Microbial rhodopsin

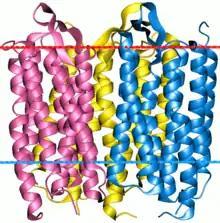
Bacteriorhodopsin trimer

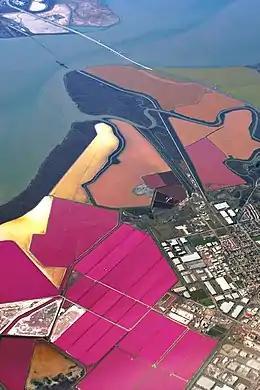
Purple bacteriorhodopsin in Halobacteria at Cargill's salt evaporation ponds in San Francisco Bay, located at Newark, California

Microbial rhodopsins, also known as bacterial rhodopsins, are retinal-binding proteins that provide light-dependent ion transport and sensory functions in halophilic and other bacteria. They are integral membrane proteins with seven transmembrane helices, the last of which contains the attachment point (a conserved lysine) for retinal. Most microbial rhodopsins pump inwards, however "mirror rhodopsins" which function outwards have been discovered.